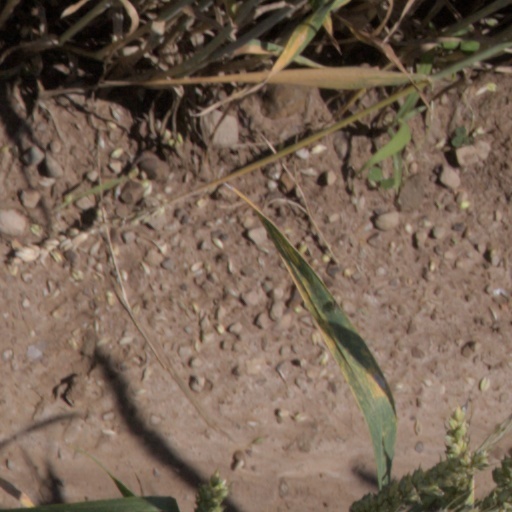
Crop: wheat